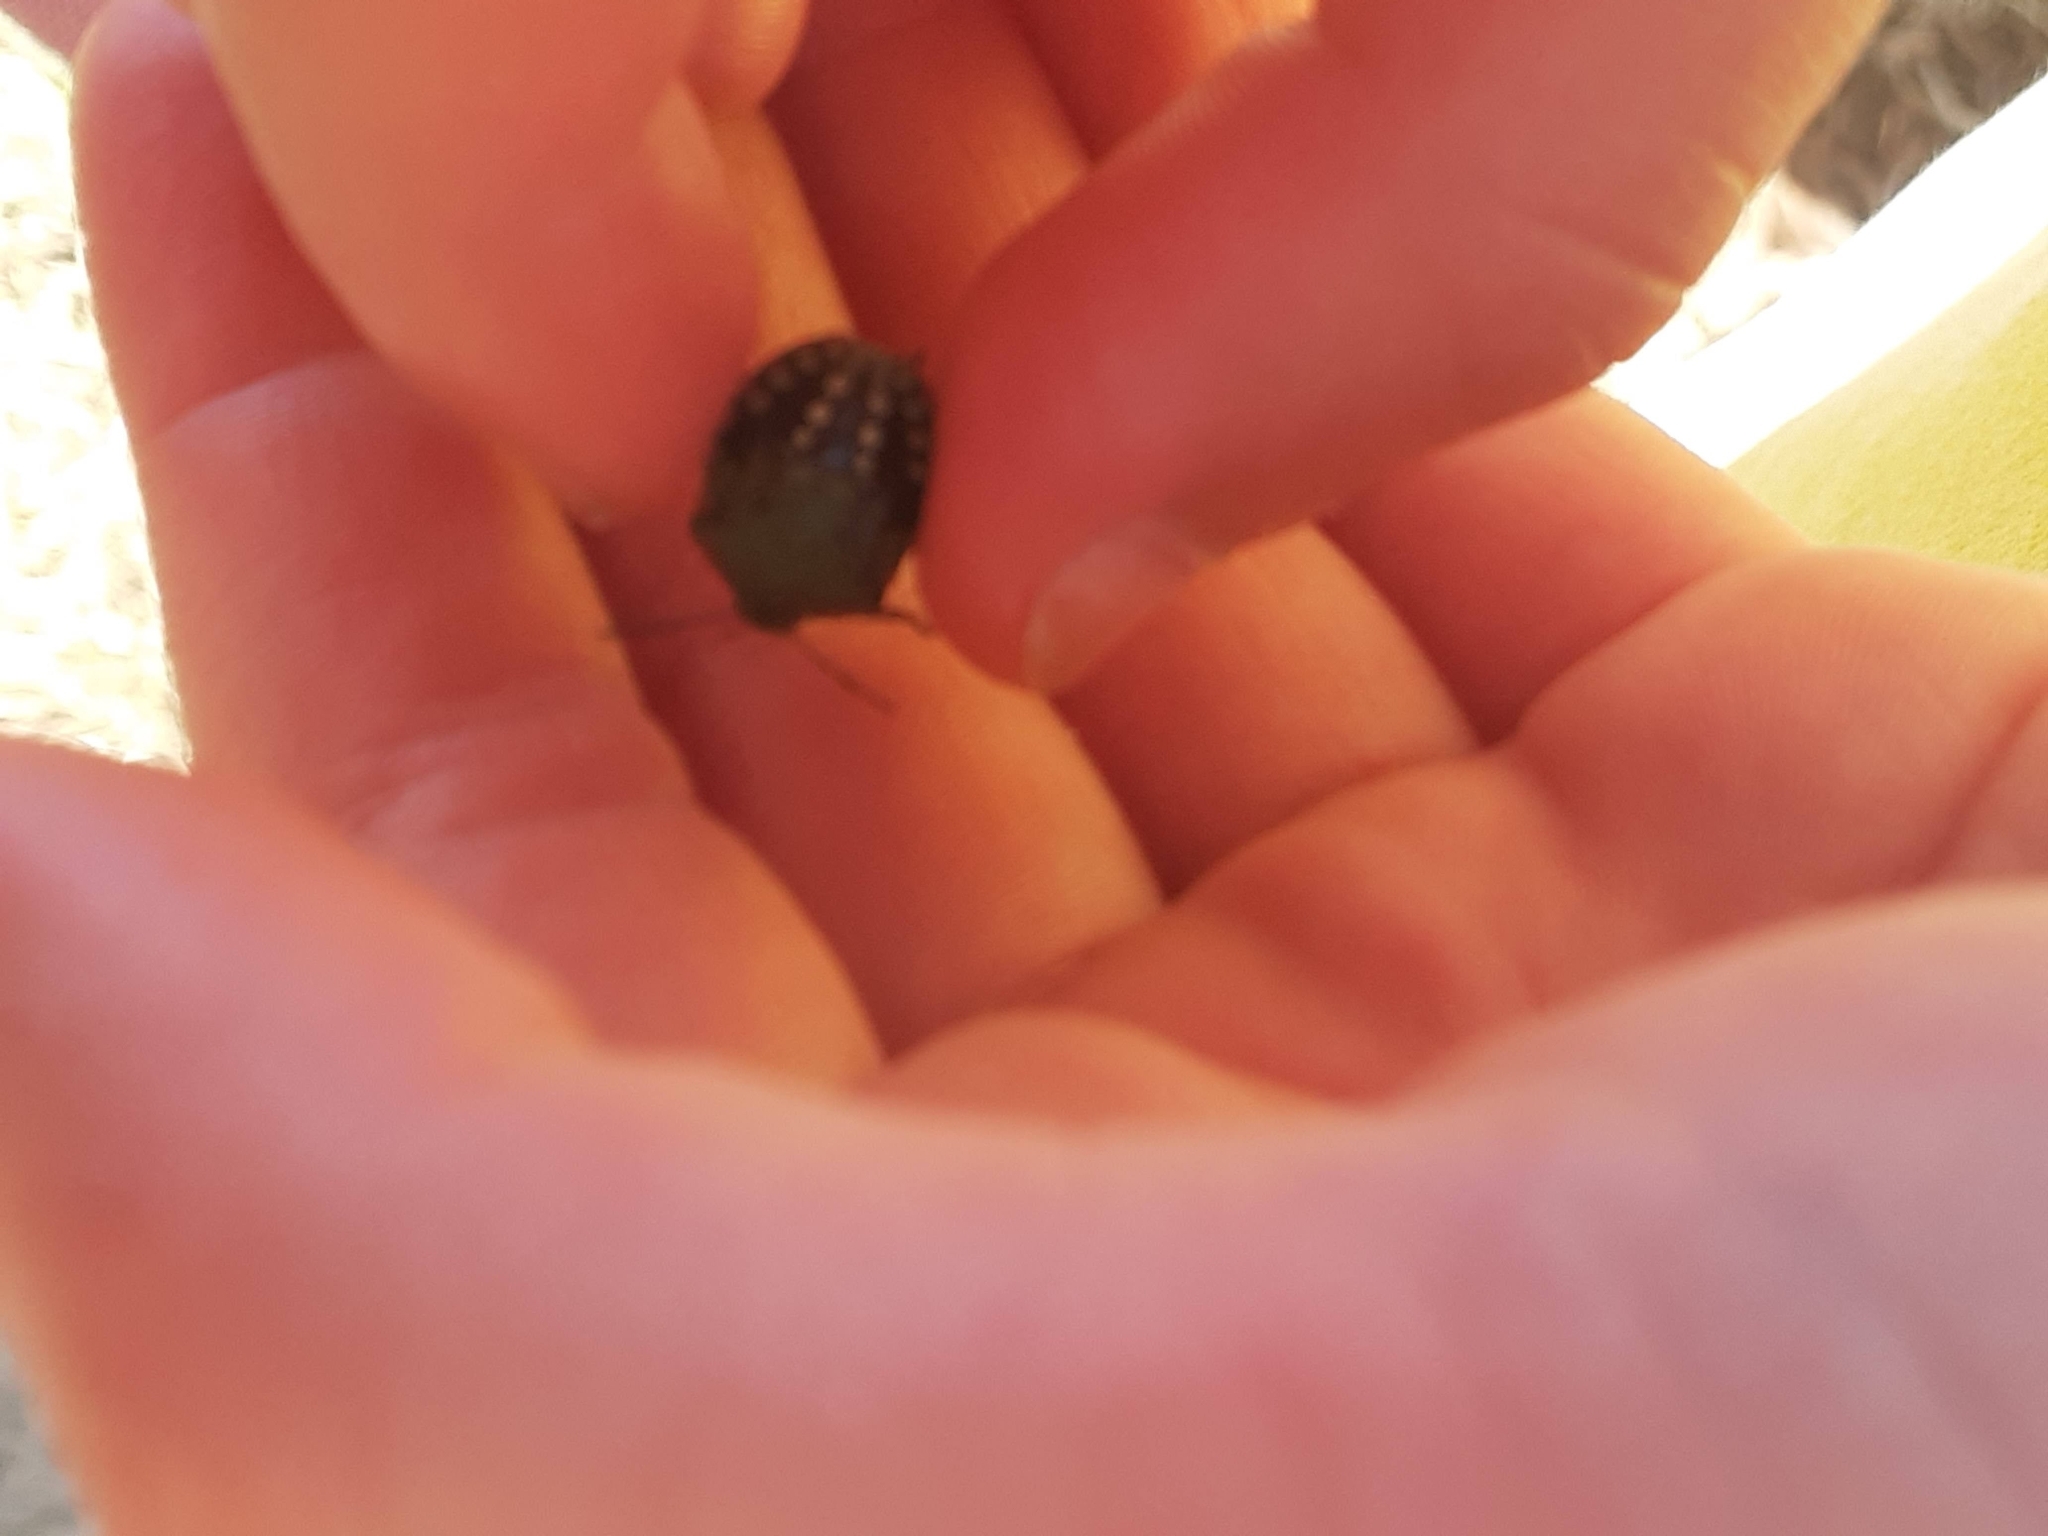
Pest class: stink_bug